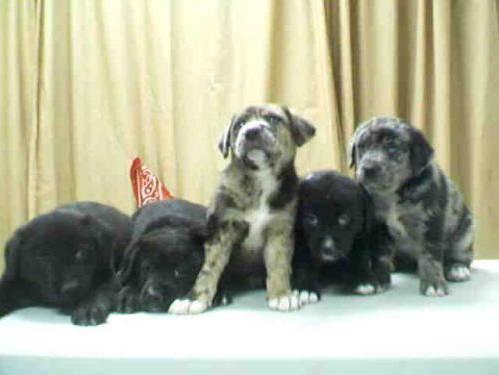
dog